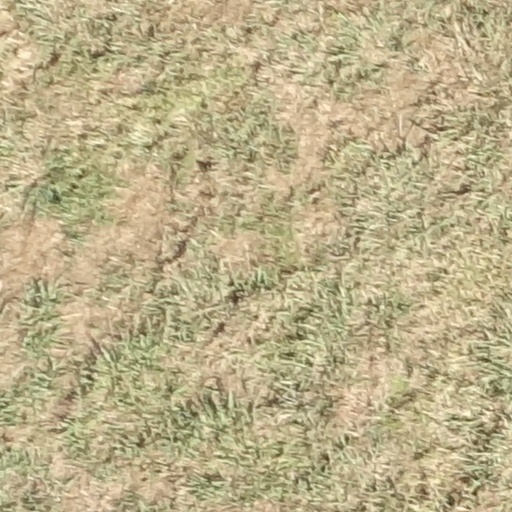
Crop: sorghum